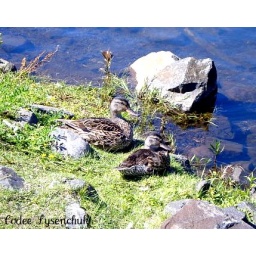
photography/some ducks down by the water